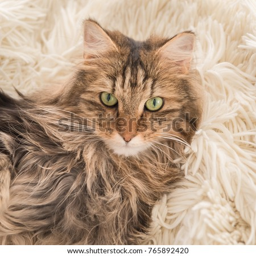
animal , long - haired cat with green eyes lying on a soft white blanket in winter